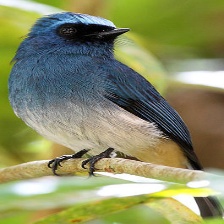
Species: INDIGO FLYCATCHER
Scientific name: EUMYIAS INDIGO